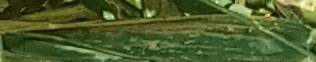
Label: Wheat___Yellow_Rust